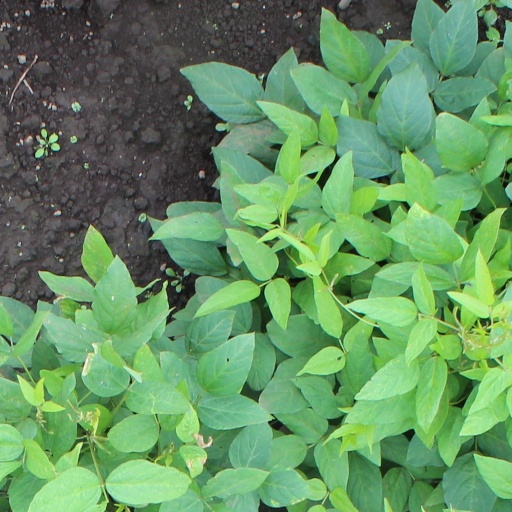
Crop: soybean